Rustico (pastry)

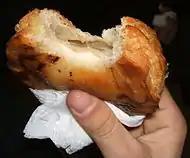
A "rustico leccese"

Rustico (: "rustici") is a Salento snack made with puff pastry and stuffings that vary by style. A common preparation uses puff pastry, tomato, and mozzarella. It is part of the Salentine street food tradition and can be found in every Apulian bar, bakery, and rotisserie.